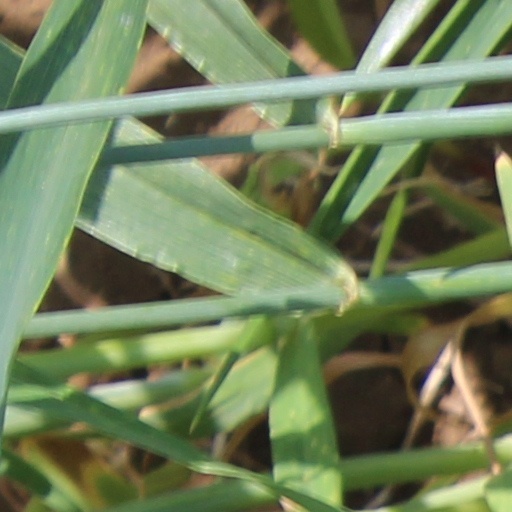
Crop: wheat